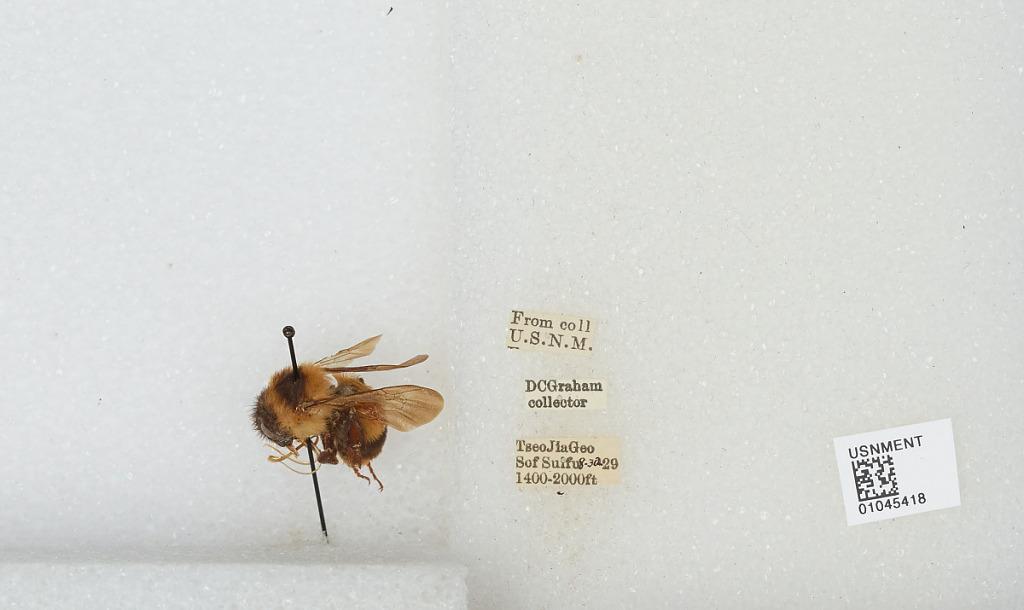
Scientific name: Bombus sp.
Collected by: D. Graham
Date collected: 1929-8-30
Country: China
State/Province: Sichuan
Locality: Tseo Jia Geo Sof Yibin